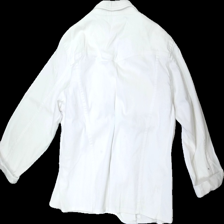
View: back
Type: Jacket
Category: Ladies
Brand: Not in the list
Brand text on label: Doc
Colors: White
Material: 100% Cotton
Cut: Regular
Size: L
Season: Spring
Trend: Denim
Stains: Minor
Damage: stained
Damage location: middle right
Damage 2: stained
Damage 2 location: top center
Damage 3: damaged elastane
Damage 3 location: bottom right
Price range: <50
Recommended usage: Recycle
Description: white jean jacket